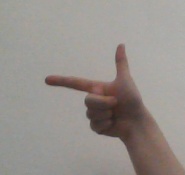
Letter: yaa